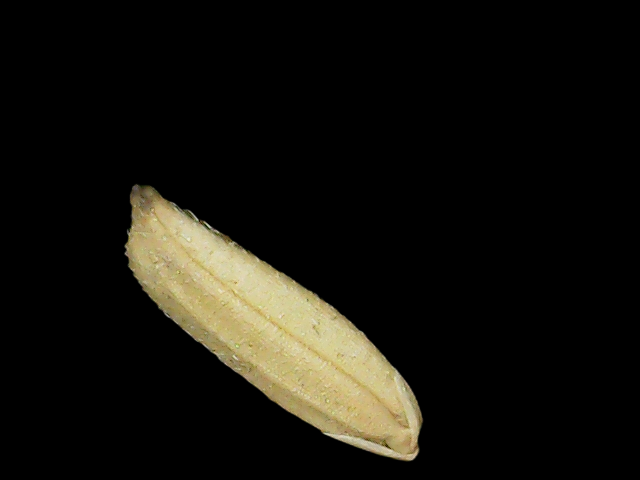
Rice variety: Binadhan23